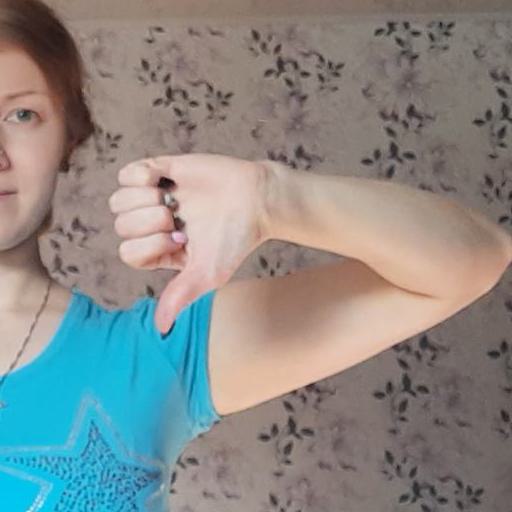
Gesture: dislike